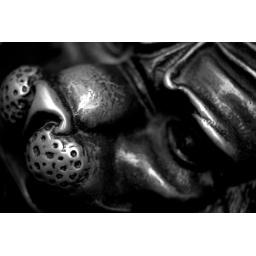
this grim dog guards a door in vienna